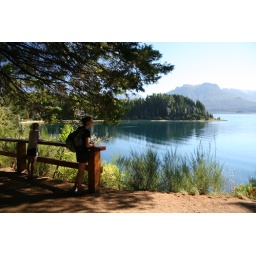
Views of crystal-blue lake water from Isla Victoria near Bariloche, Argentina.